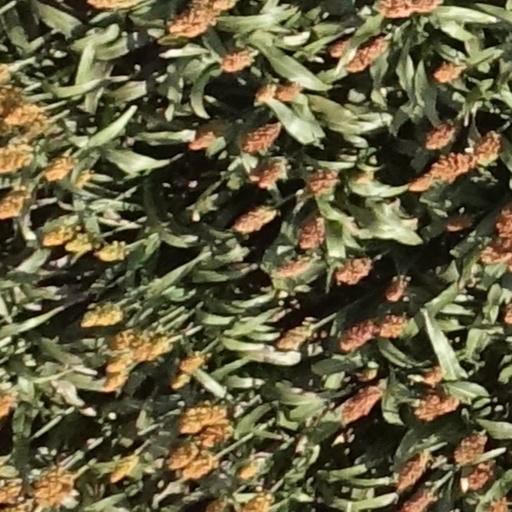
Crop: sorghum